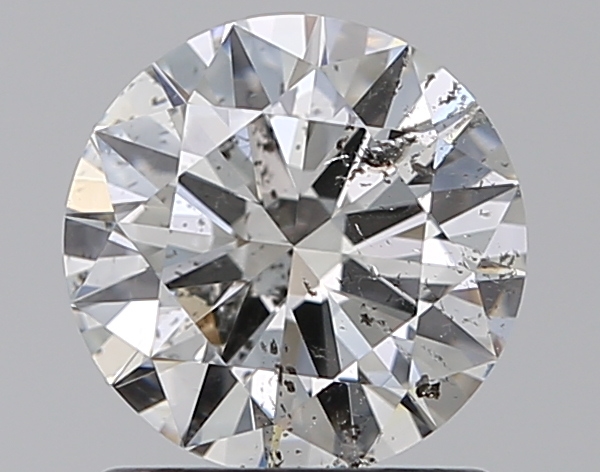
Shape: round
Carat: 1
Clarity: SI2
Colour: G
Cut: EX
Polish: VG
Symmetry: EX
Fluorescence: SL
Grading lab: IGI
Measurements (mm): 6.49 x 6.44 x 3.85